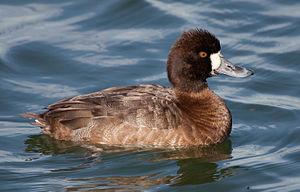
Un fuligule à tête noire (Aythya affinis) adulte femelle sur l'eau.
Le Petit fuligule ou Fuligule à tête noire est une espèce de fuligules.